Alvão Natural Park

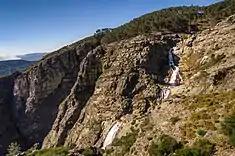
Fisgas de Ermelo, one of the waterfalls of the park

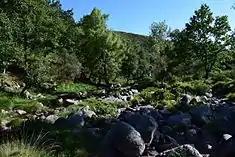
The rocky margins of the Olo River in the Basal Zone in the nature park

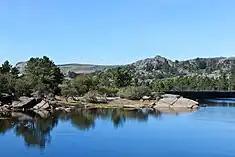
View from the Cimeira dam

Much like a great part of the Transmontana region, PNAL is situated within the "Maciço Antigo" ("Ancient Massif"), within the Galiza-Trás-os-Montes subregion, a geomorphological unit of igneous and metamorphic rock formed by Hercynotype movements orienting the first groups along a northeast to southwest axis. Accompanying these movements were great expansions of granitic magma and prolonged secondary erosion, resulting in sedimentary cliffs and unaccented mountain ranges. A tertiary phase, in the raised areas, resulted in fractures in the dominant northeast-southwest axis, resulting in a variation in relief caused by different rock resistance.